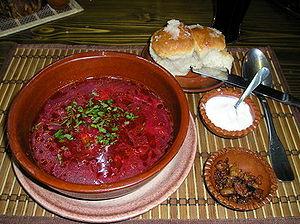
La betterave potagère est une plante potagère originaire du Proche-Orient dont on cultive diverses variétés pour leur racine pivotante tubérisée et comestible, rattachées plus particulièrement à la sous-espèce Beta vulgaris subsp. vulgaris.